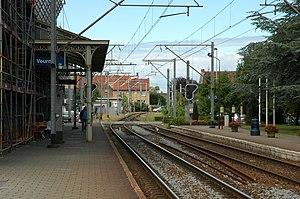
La gare de Furnes est une gare ferroviaire belge de la ligne 73, de Deinze à La Panne, située à proximité du centre de la ville de Furnes dans la province de Flandre-Occidentale en Région flamande.